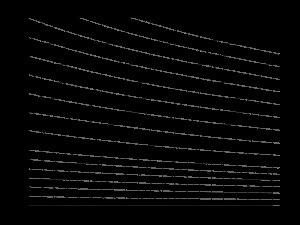
Le gradient thermique adiabatique est, dans l'atmosphère terrestre, la variation de température de l'air avec l'altitude, qui ne dépend que de la pression atmosphérique, c'est-à-dire :